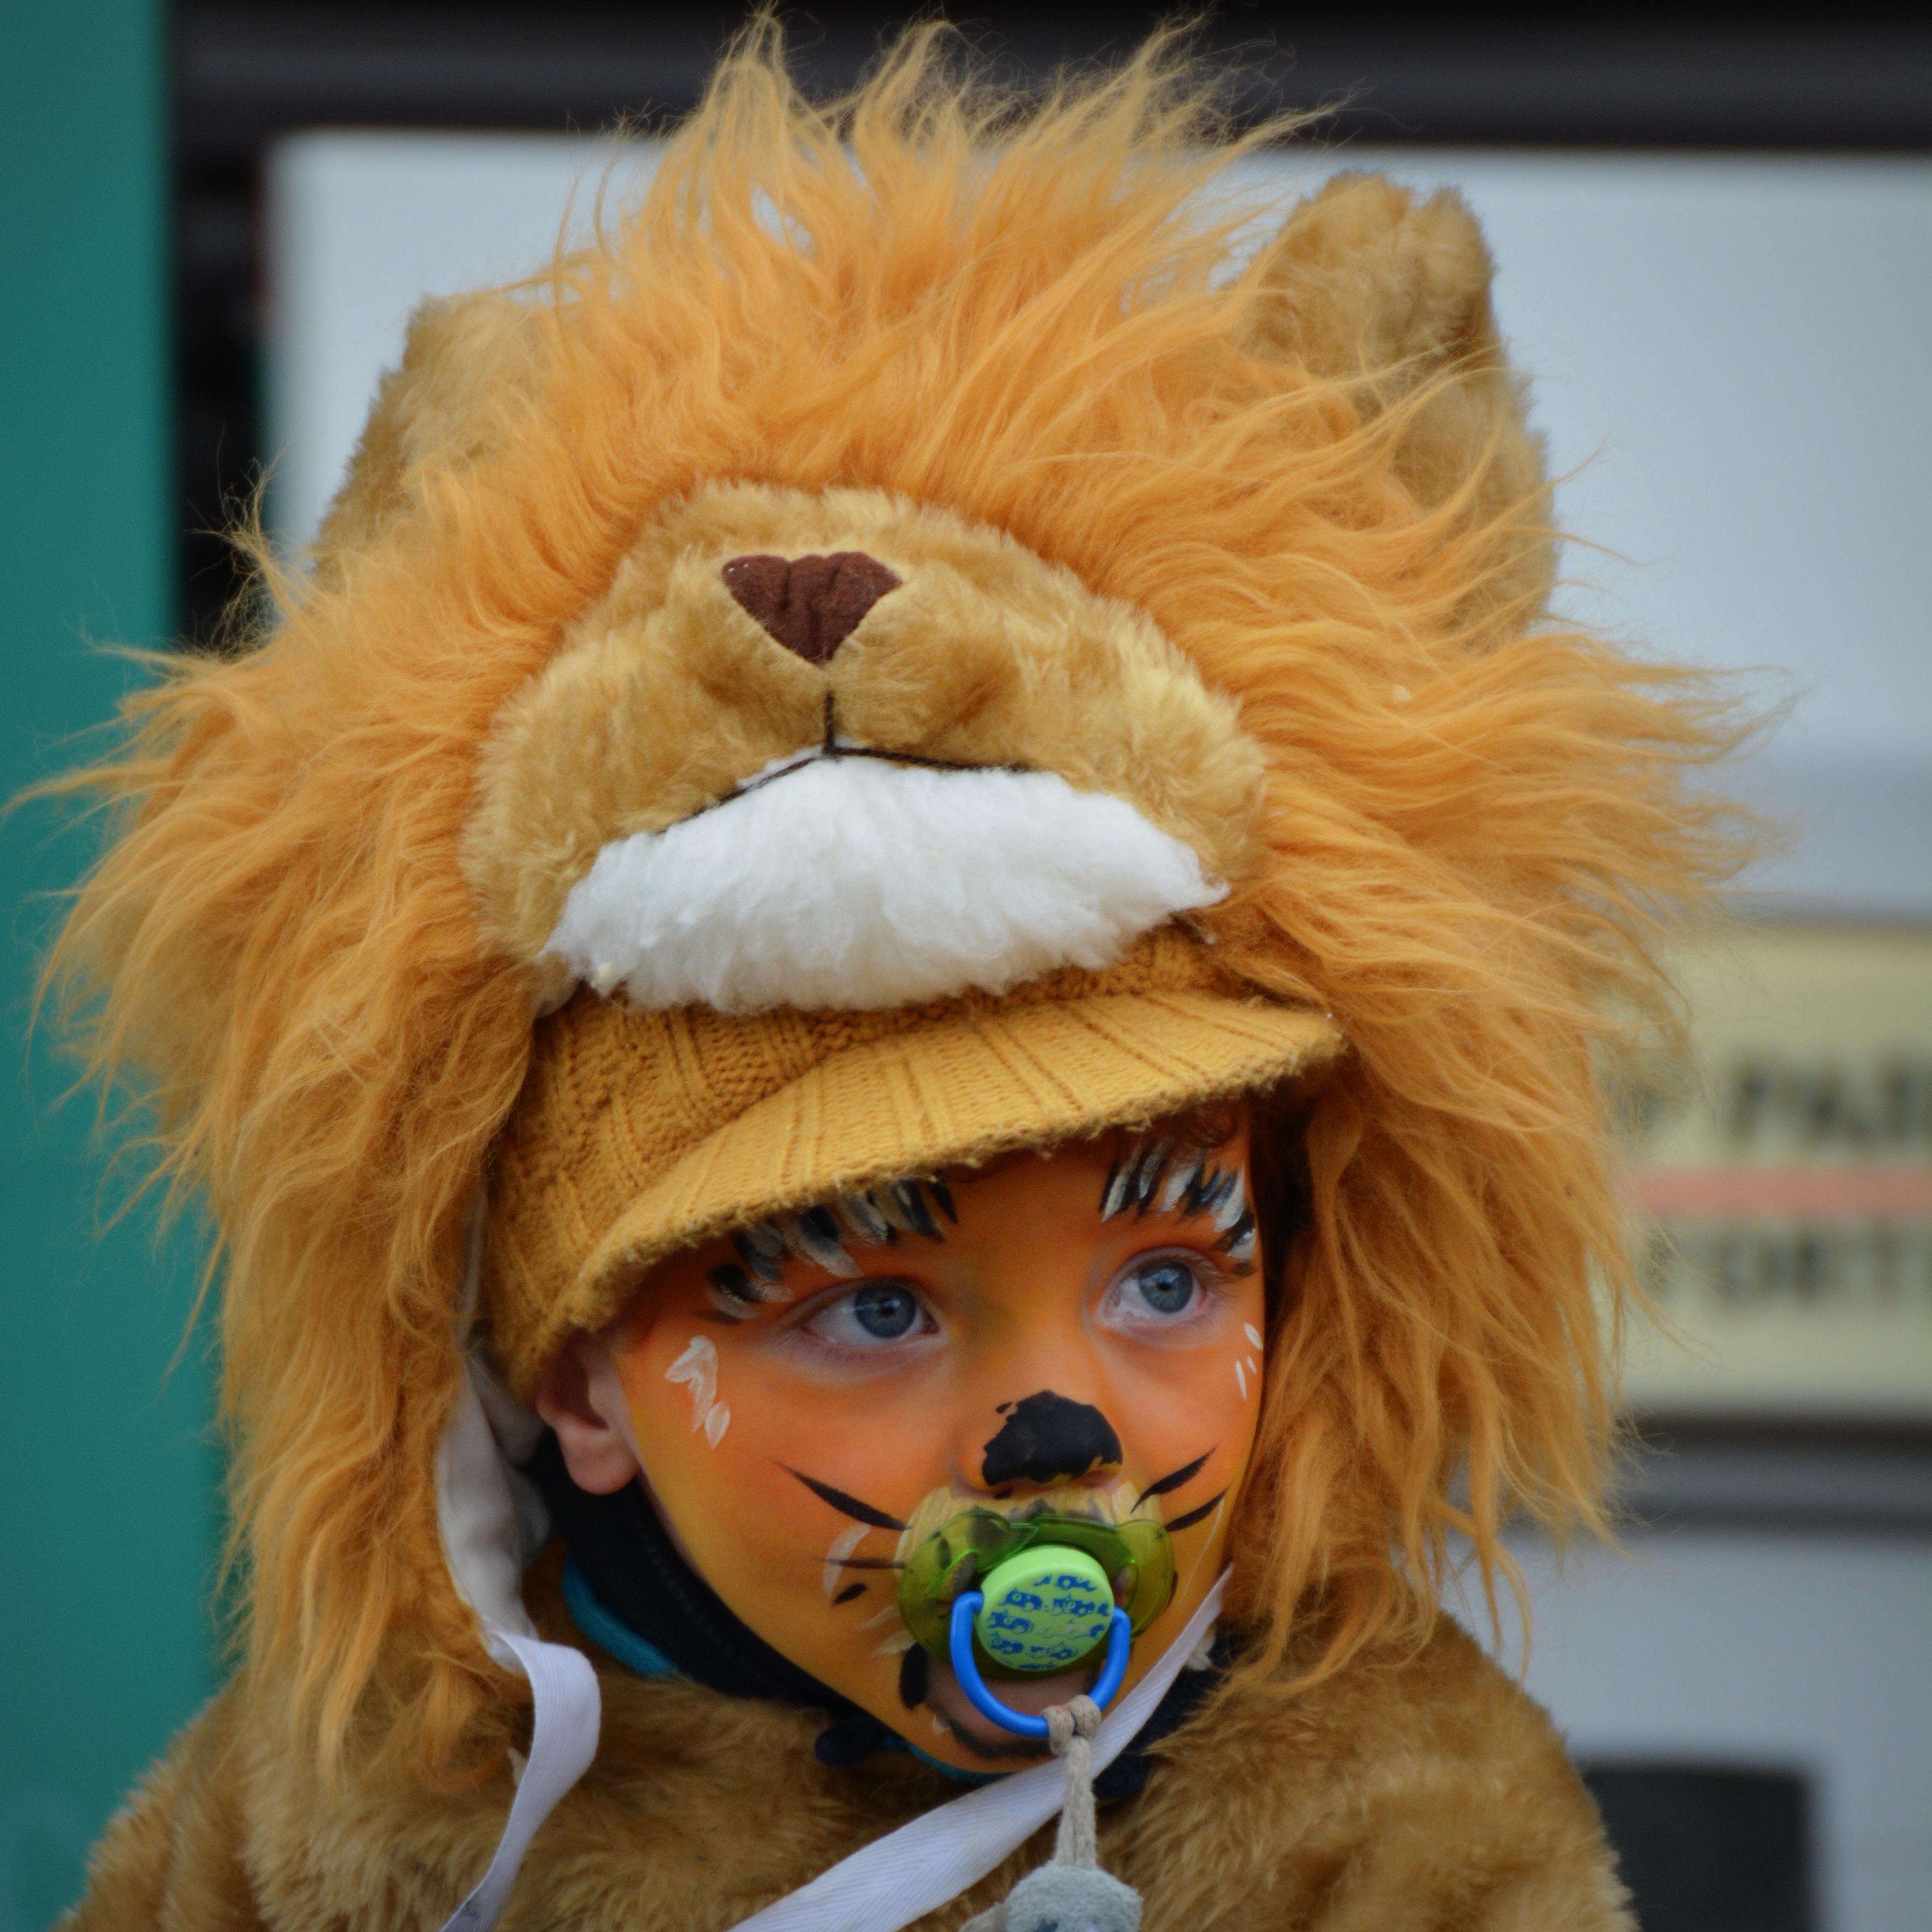
people, cute, fur, carnival, child, clothing, toy, lion, material, face paint, textile, head, dress up, stuffed toy